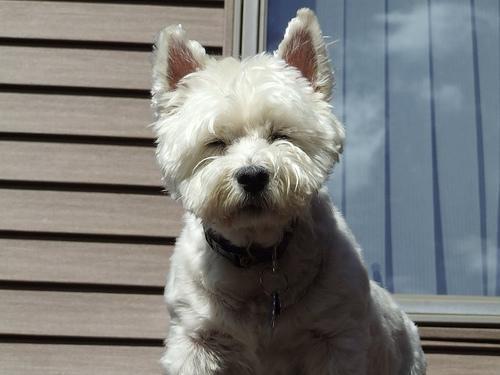
West_Highland_white_terrier